The Black Company

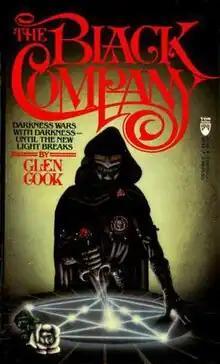
Cover of first novel in series, "The Black Company"

The Black Company is a series of dark fantasy books written by American author Glen Cook. The series combines elements of epic fantasy as it follows an elite mercenary unit, the Black Company, through roughly forty years of its approximately four-hundred-year history, as they take on the forces of the demoness Kina, whose influence stretches across sixteen worlds.